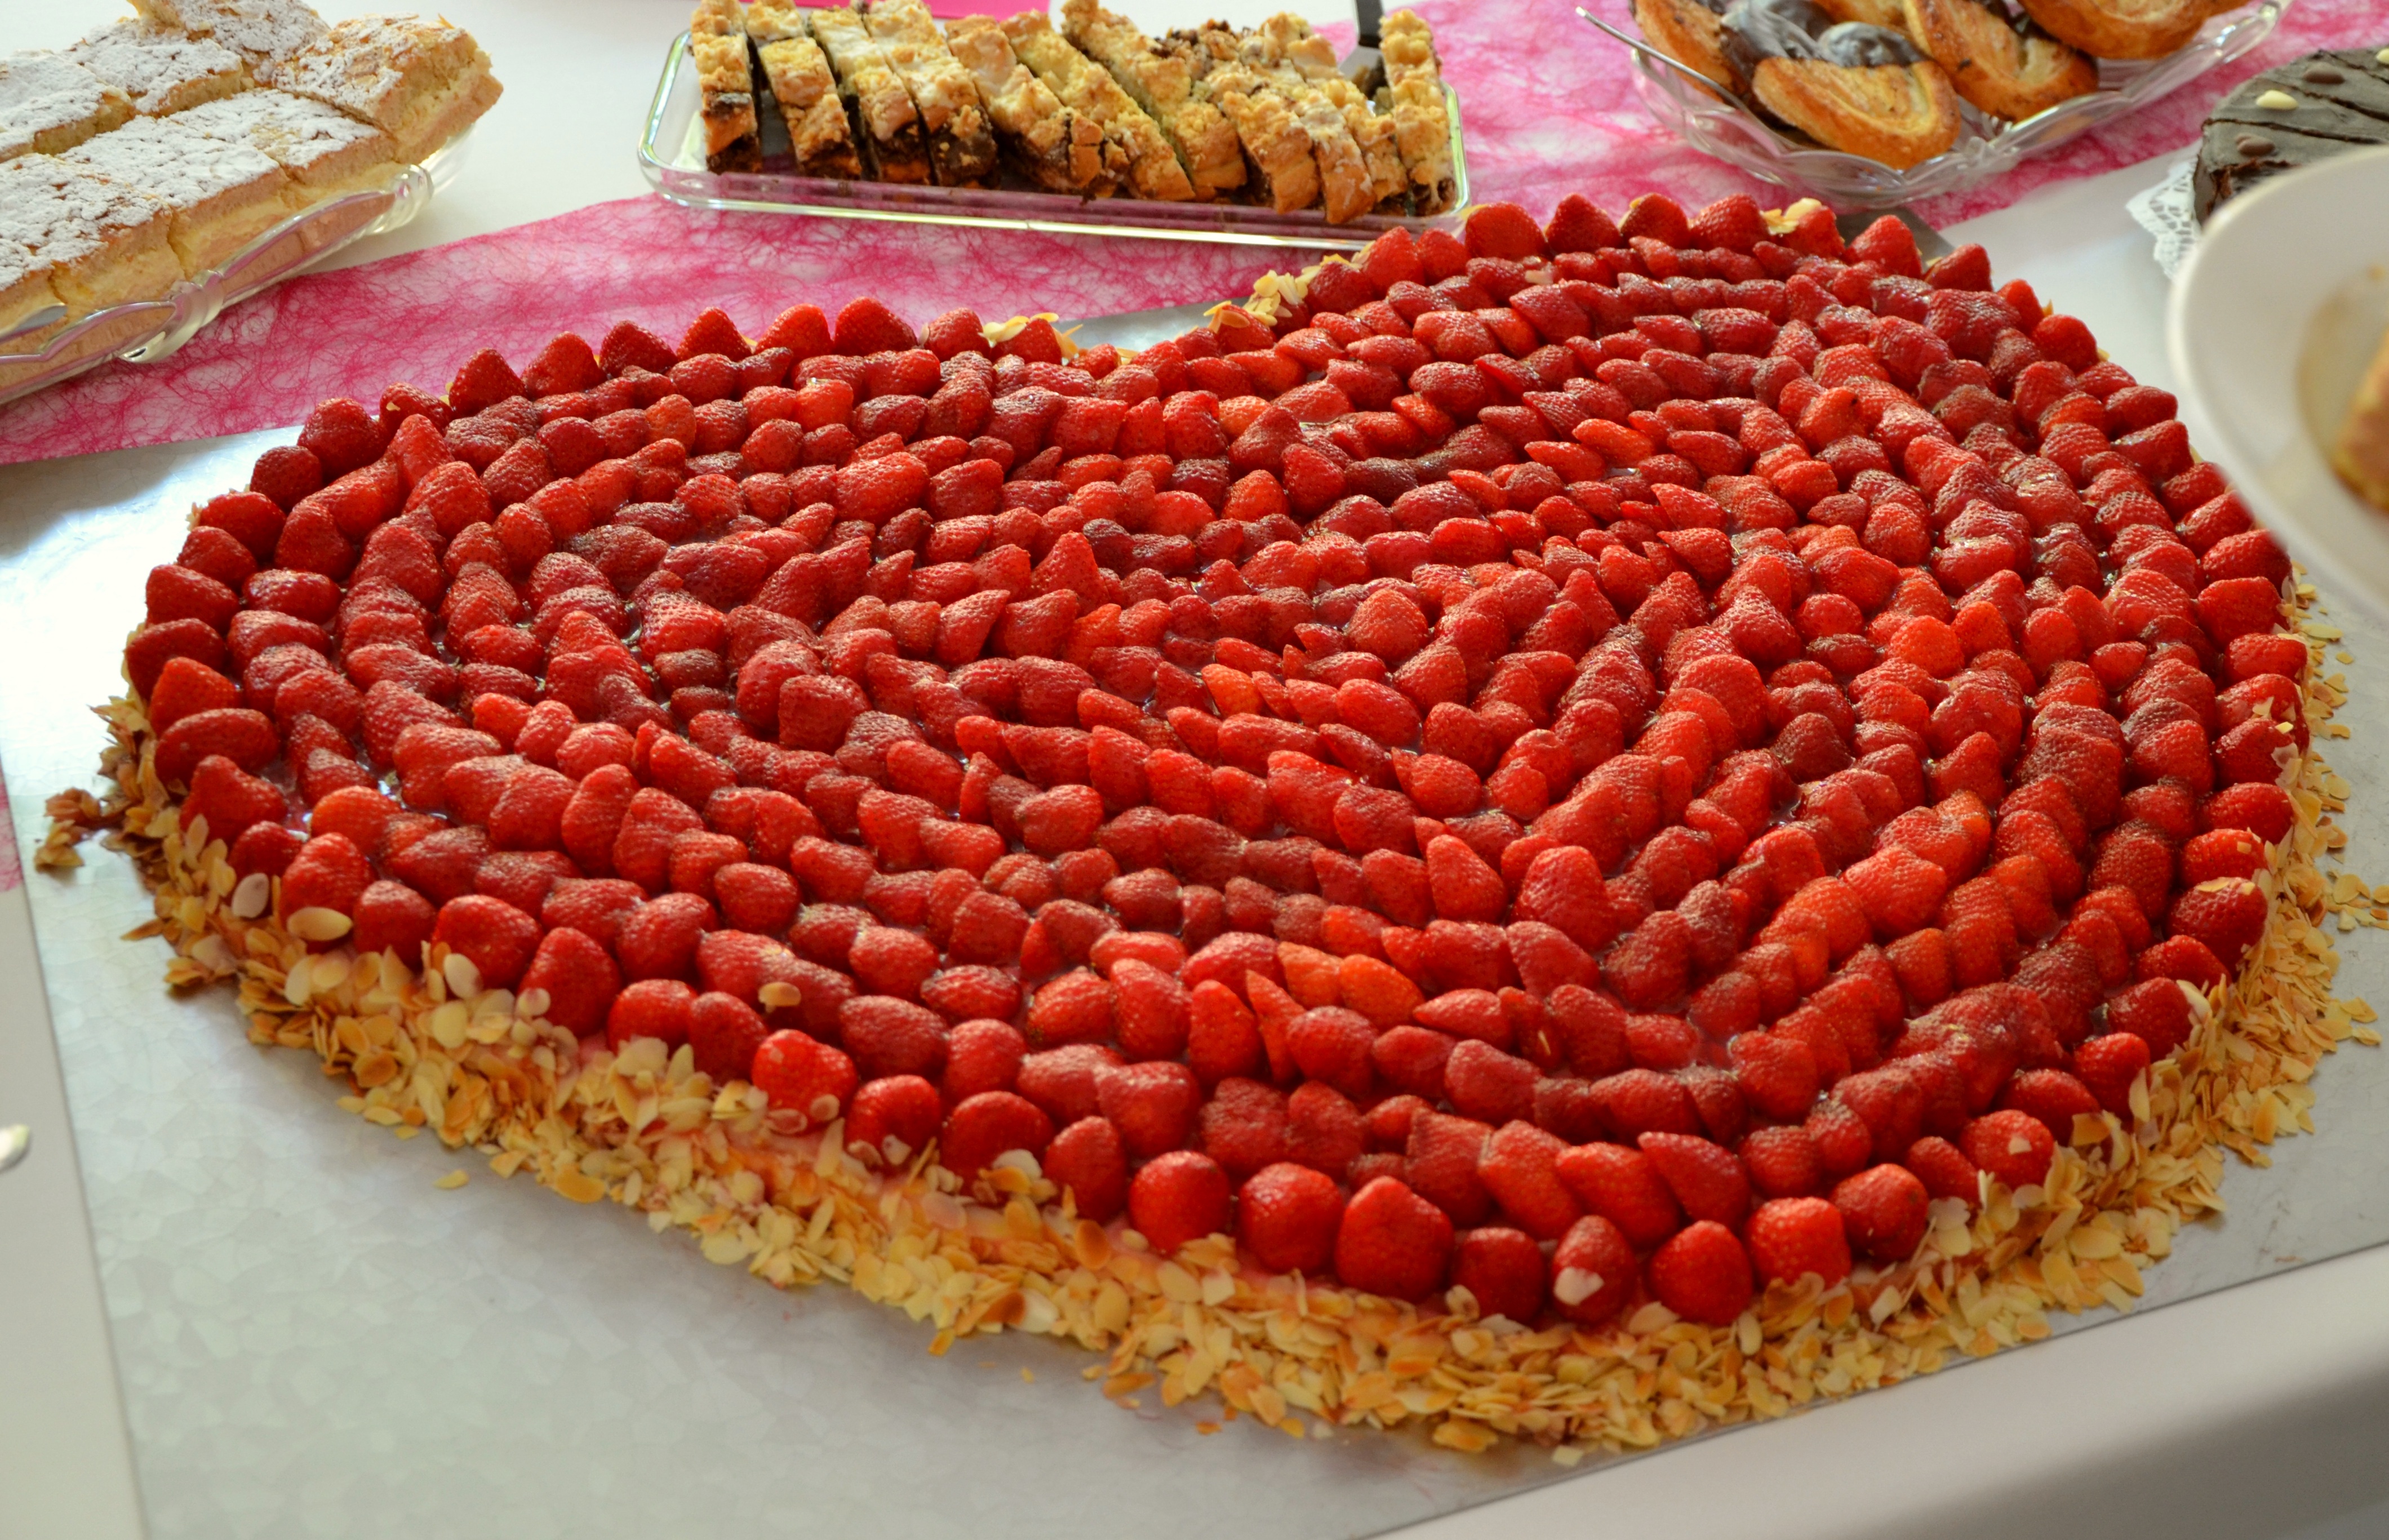
fruit, sweet, celebration, love, heart, dish, food, red, produce, dessert, wedding, eat, cuisine, cake, strawberry, bake, pastries, festival, large, strawberries, baked goods, wedding cake, torte, strawberry cake, strawberry pie, pavlova, giant pie